Westover School

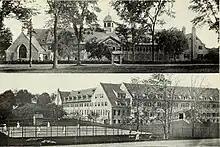
Historical images of Westover School

Westover School was founded in 1909 by Mary Robbins Hillard "to provide young women with a liberal education in a community which would contribute to the development of their character, independence and sense of responsibility." The Main Building and campus were designed by Theodate Pope Riddle.